Pine Island Glacier

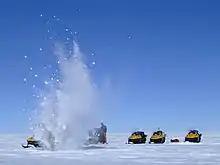
Seismic surveying on Pine Island Glacier

Pine Island Glacier has lost approximately 1066 net gigatonnes of ice between 1979 and 2017, with ice discharge rates increasing from 80 gigatonnes per year between 1979-1989 to 133 gigatonnes per year in 2009-2017. The net loss implies much more water is being put into the sea than is supplied by snowfall. The net loss of ice from this glacier alone is 13% of the loss from the entire continent of Antarctica and caused global sea level to rise 0.34mm from the 1970s through the 1990s. Detailed simulations suggest that the Pine Island Glacier will contribute approximately of sea level rise over the next century.